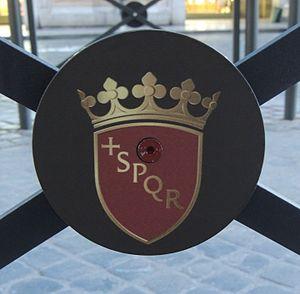
Sigle SPQR sur une balustrade située via della Conciliazione à Rome.
Senatus populusque romanus est une devise en latin, qui signifie « Le Sénat et le peuple romain ». Souvent abrégée sous la forme du sigle SPQR, elle était l'emblème de la République romaine, puis par tradition de l'Empire romain. Ces quatre lettres représentaient le pouvoir politique romain. Elles constituent encore aujourd'hui le symbole de la ville de Rome.